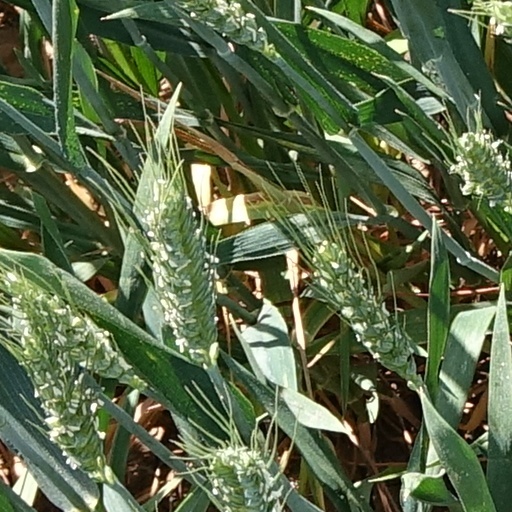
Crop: wheat